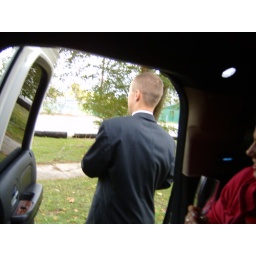
He actually stopped the Limo in the middle of the road to open up a bottle of champagne!